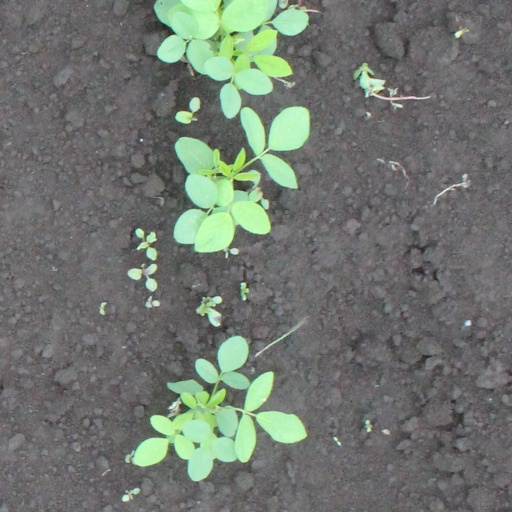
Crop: soybean